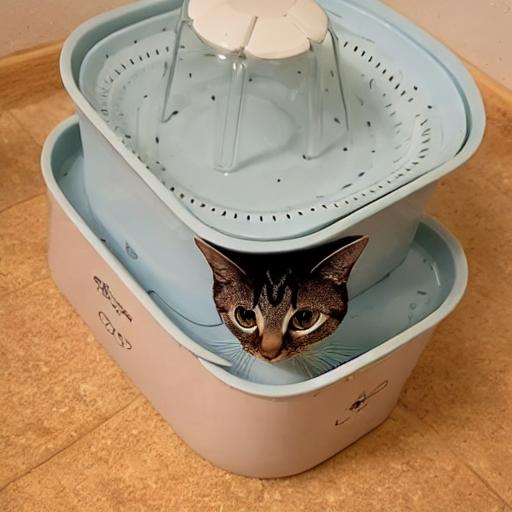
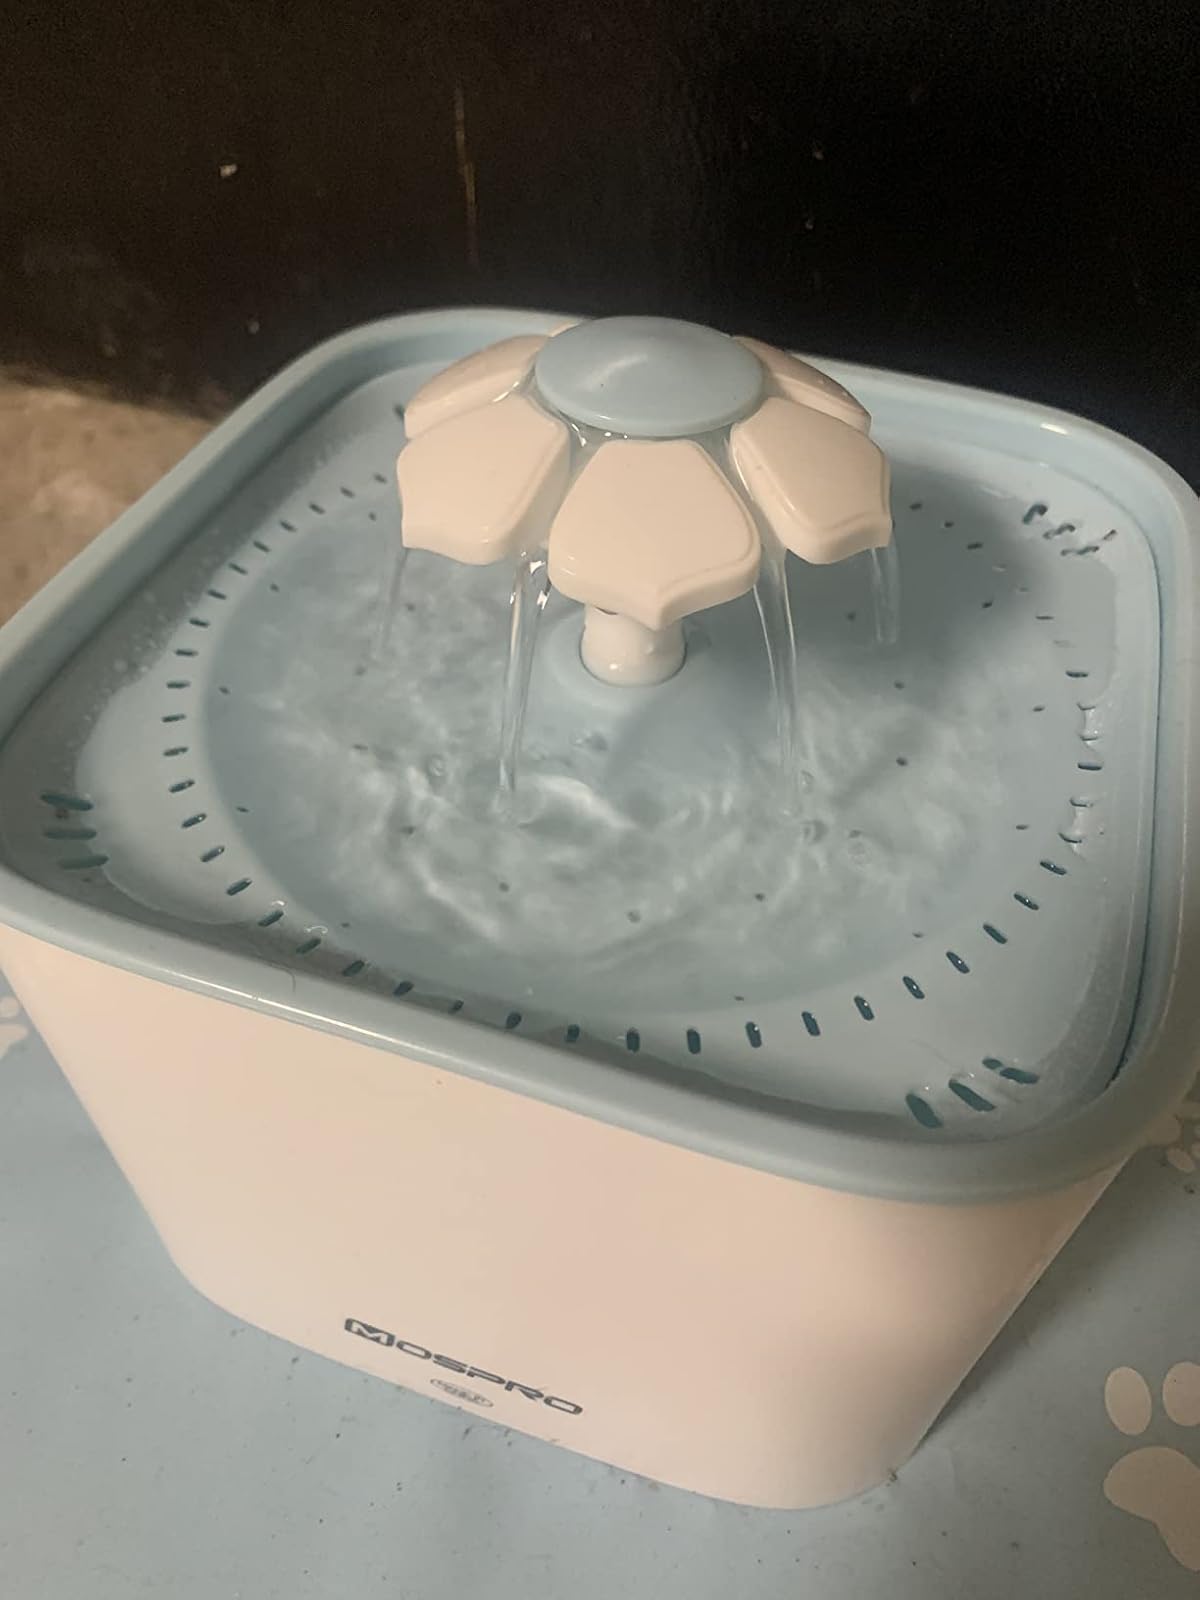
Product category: items_bowl
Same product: no